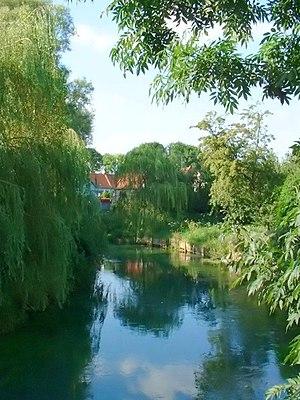
La Scarpe est une rivière de la région Hauts-de-France et un affluent de l'Escaut.